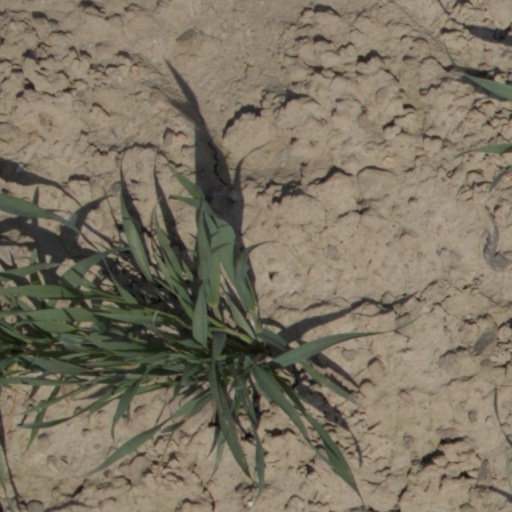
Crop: wheat